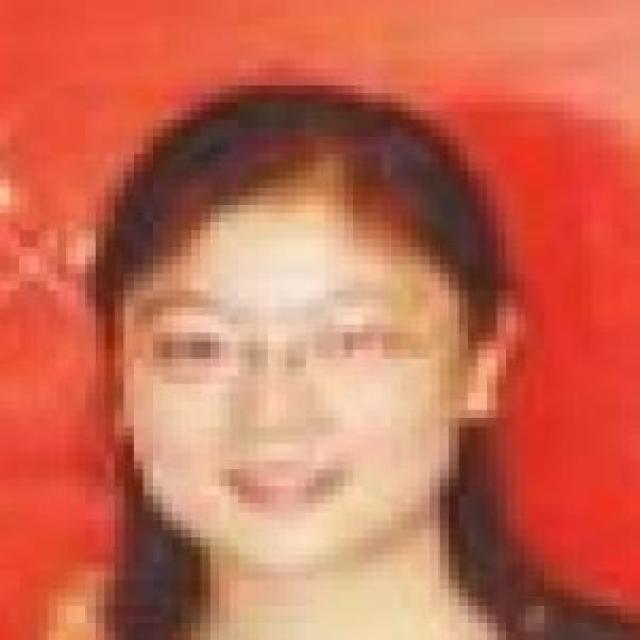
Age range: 21-44